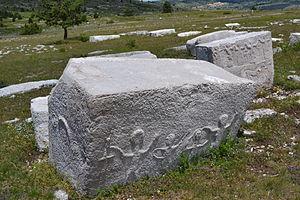
Jablanica est une ville et une municipalité de Bosnie-Herzégovine située dans le canton d'Herzégovine-Neretva et dans la Fédération de Bosnie-et-Herzégovine. Selon les premiers résultats du recensement bosnien de 2013, la ville intra muros compte 4 202 habitants et la municipalité 10 580.
Risovac est un village de Bosnie-Herzégovine. Il est situé dans la municipalité de Jablanica, dans le canton d'Herzégovine-Neretva et dans la Fédération de Bosnie-et-Herzégovine. Selon les premiers résultats du recensement bosnien de 2013, il compte 70 habitants.
La Nécropole de Risovac est une nécropole qui se trouve sur le territoire du village de Risovac, dans la municipalité de Jablanica en Bosnie-Herzégovine. Elle abrite 41 stećci, un type particulier de tombes médiévales. Elle est inscrite sur la liste des monuments nationaux de Bosnie-Herzégovine.